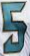
Number: 5